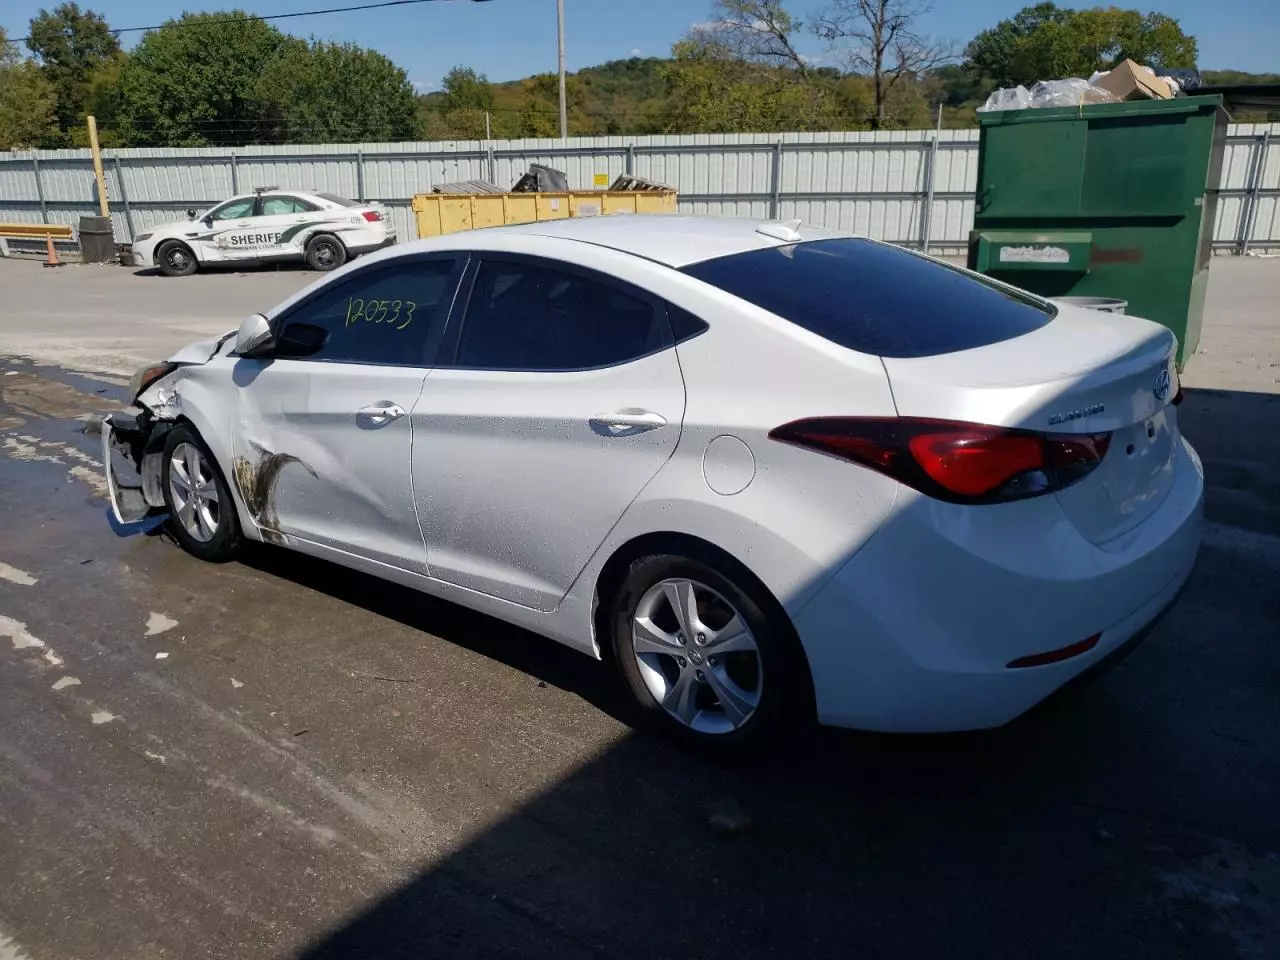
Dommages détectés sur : pare-choc avant, feu avant gauche, aile avant gauche, porte avant gauche, feu arrière gauche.
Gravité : majeur